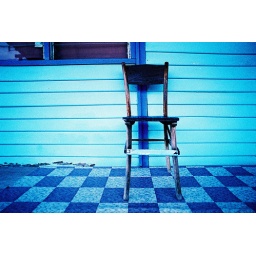
Wooden chair by the front door